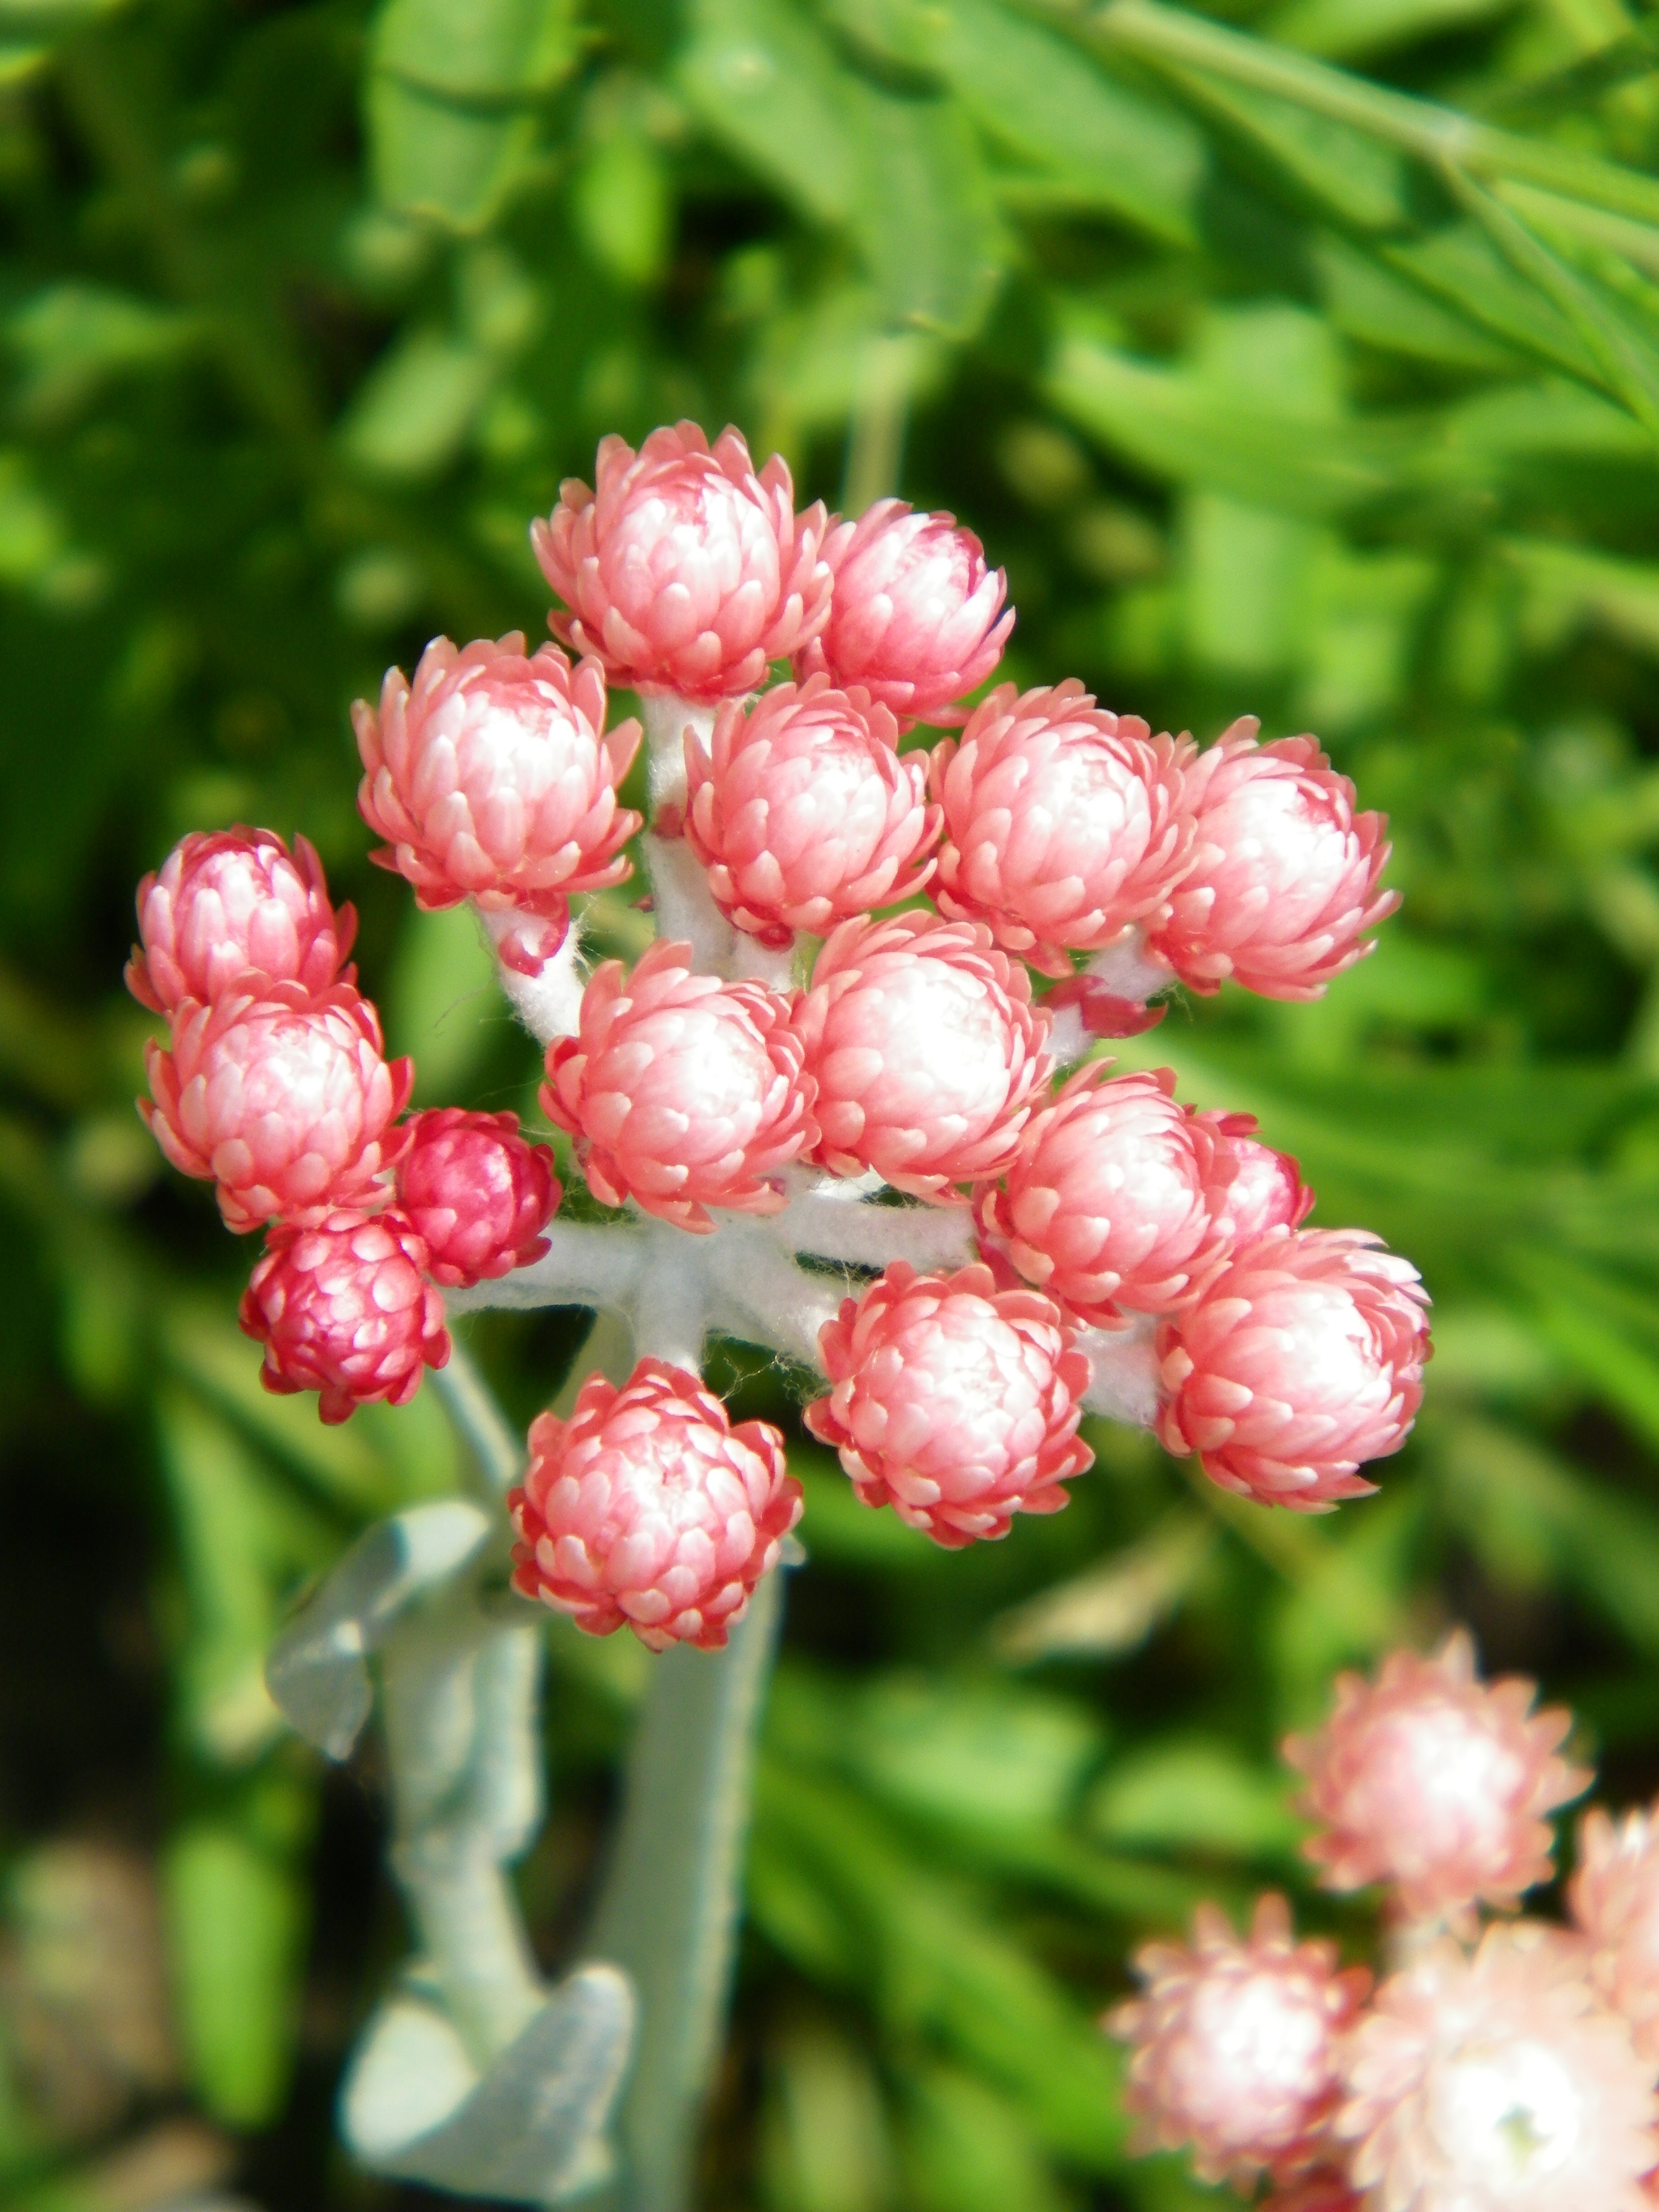
blossom, plant, fruit, berry, flower, summer, floral, bouquet, food, herb, produce, botany, pink, flora, wildflower, decorative, shrub, flowering plant, helichrysum, land plant, everlasting flower